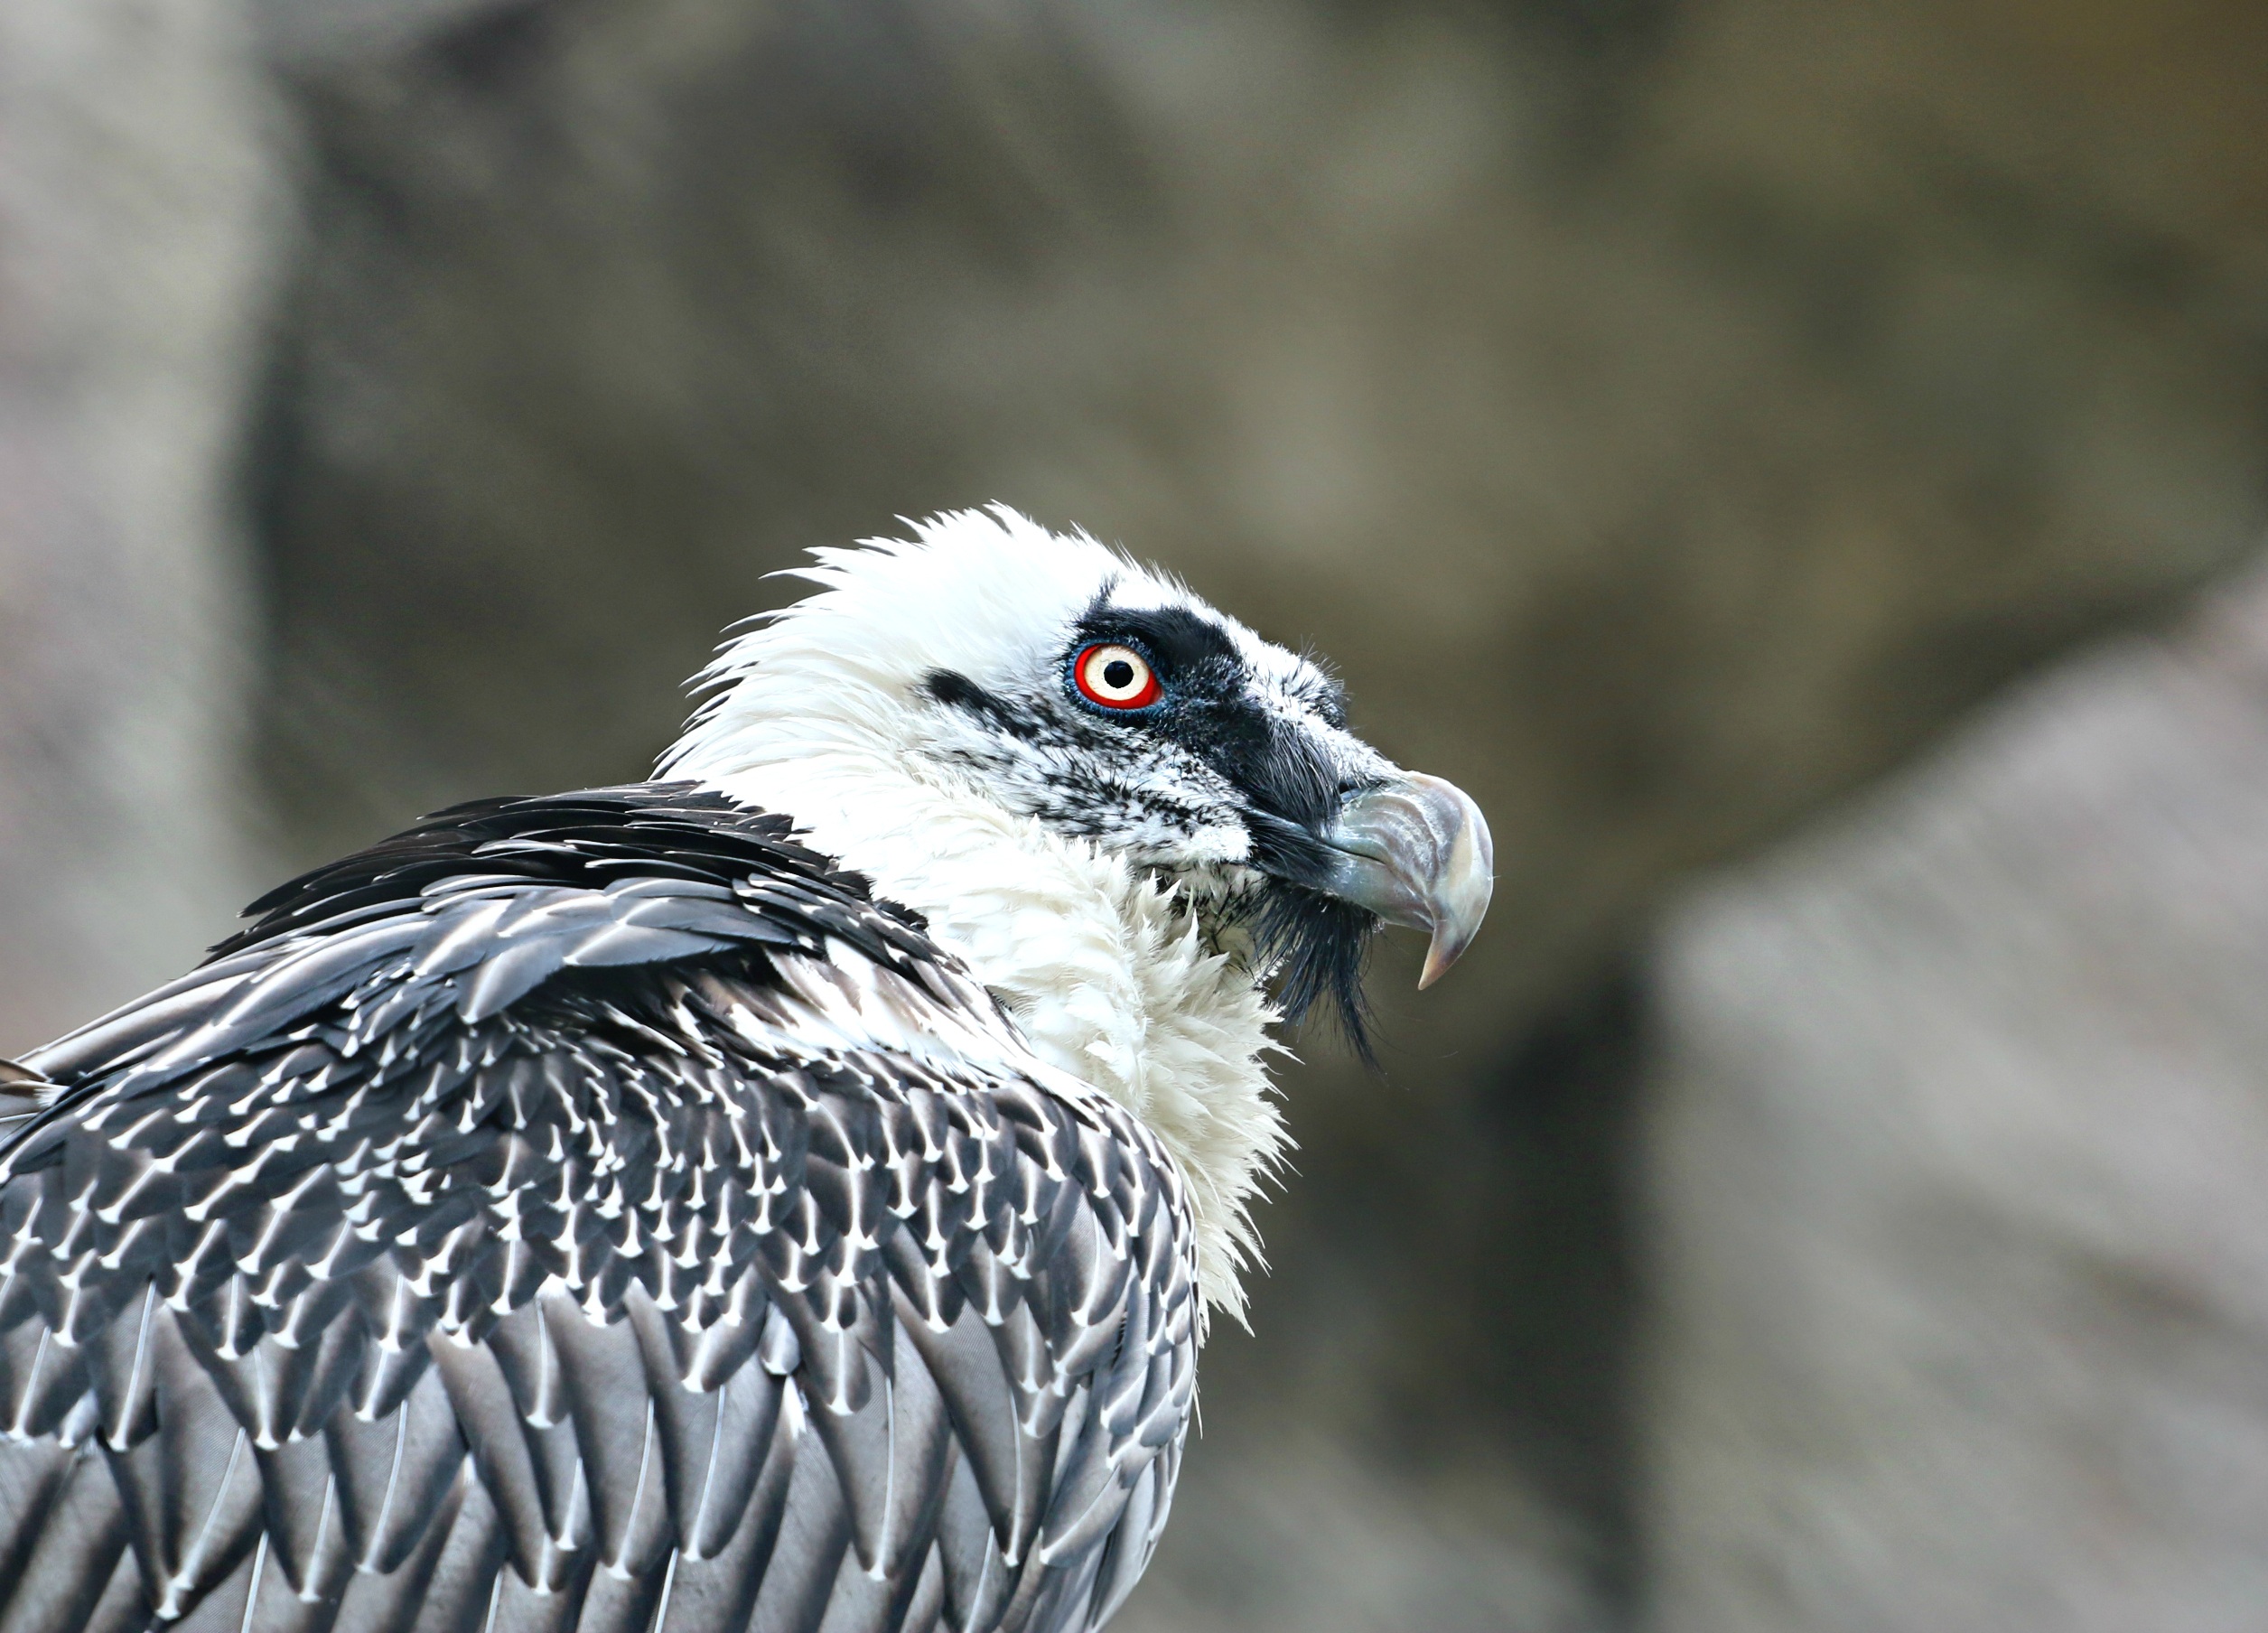
nature, bird, wing, wildlife, tranquility, zoo, red, beak, eagle, predator, fauna, close up, eye, vertebrate, vulture, falcon, fidelity, pigeons and doves